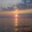
Label: sea